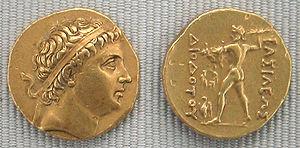
Les royaumes gréco-bactriens sont un ensemble d'États hellénistiques fondés par des souverains grecs implantés en Asie centrale, centrés sur la Bactriane et la Sogdiane. Ils se sont épanouis à partir du milieu du IIIᵉ siècle av. J.-C. dans le milieu des colons grecs installés dans ces régions depuis la conquête d'Alexandre le Grand, lorsque le satrape Diodote de Bactriane proclame son indépendance vis-à-vis des Séleucides. À leur apogée, vers 180 av. J.-C., les souverains gréco-bactriens dominent également la Tapurie, la Tranxiane, le Ferghana et l'Arachosie. À la suite des premières conquêtes de Démétrios Iᵉʳ de Bactriane, les Grecs de Bactriane s'implantèrent au sud de l'Hindou Kouch, en Kapisène et dans le Pendjab oriental, où furent fondés des royaumes indo-grecs. La domination de la Bactriane par les Grecs cessa dans le dernier tiers du IIᵉ siècle av. J.-C., victime des invasions de plusieurs peuples nomades, dont les Yuezhi. Des royaumes indo-grecs subsistèrent jusqu'aux débuts de notre ère.
Cette page concerne l'année 239 av. J.-C. du calendrier julien proleptique.
La Sogdiane est la satrapie septentrionale de l'Empire perse achéménide puis du royaume d'Alexandre le Grand à partir de 329 av. J.-C. C'est à la fois une région et une circonscription administrative et fiscale de base ethnique. Elle disparait vers 256 av. J.-C., intégrée au royaume gréco-bactrien de Diodote Ier.
Diodote / Diodotos / Diodotus II Theos est souverain du royaume gréco-bactrien de 238 av. J.-C. ou 234 av. J.-C. à 230 av. J.-C. ou 221 av. J.-C.
La Sogdiane ou Sogdie est une région historique recouvrant en partie l'Ouzbékistan, le Tadjikistan et l'Afghanistan et englobant les villes historiques de Samarcande et Boukhara et la vallée irriguée de Zeravchan. Elle se situe au nord de la Bactriane, à l'est de Khwarezm et au sud-est de Kangju entre l'Oxus et le Jaxartes.